Jerusalem Sports Quarter

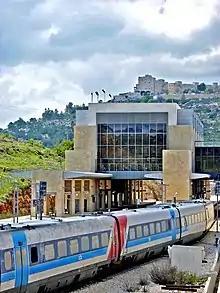
Jerusalem-Malha railway station

The complex can be reached by Israel Railways station "Jerusalem-Malha", or by Egged bus lines that stop at an onsite terminal. There are plans to extend the Jerusalem Light Rail to Malha and the sports complex.